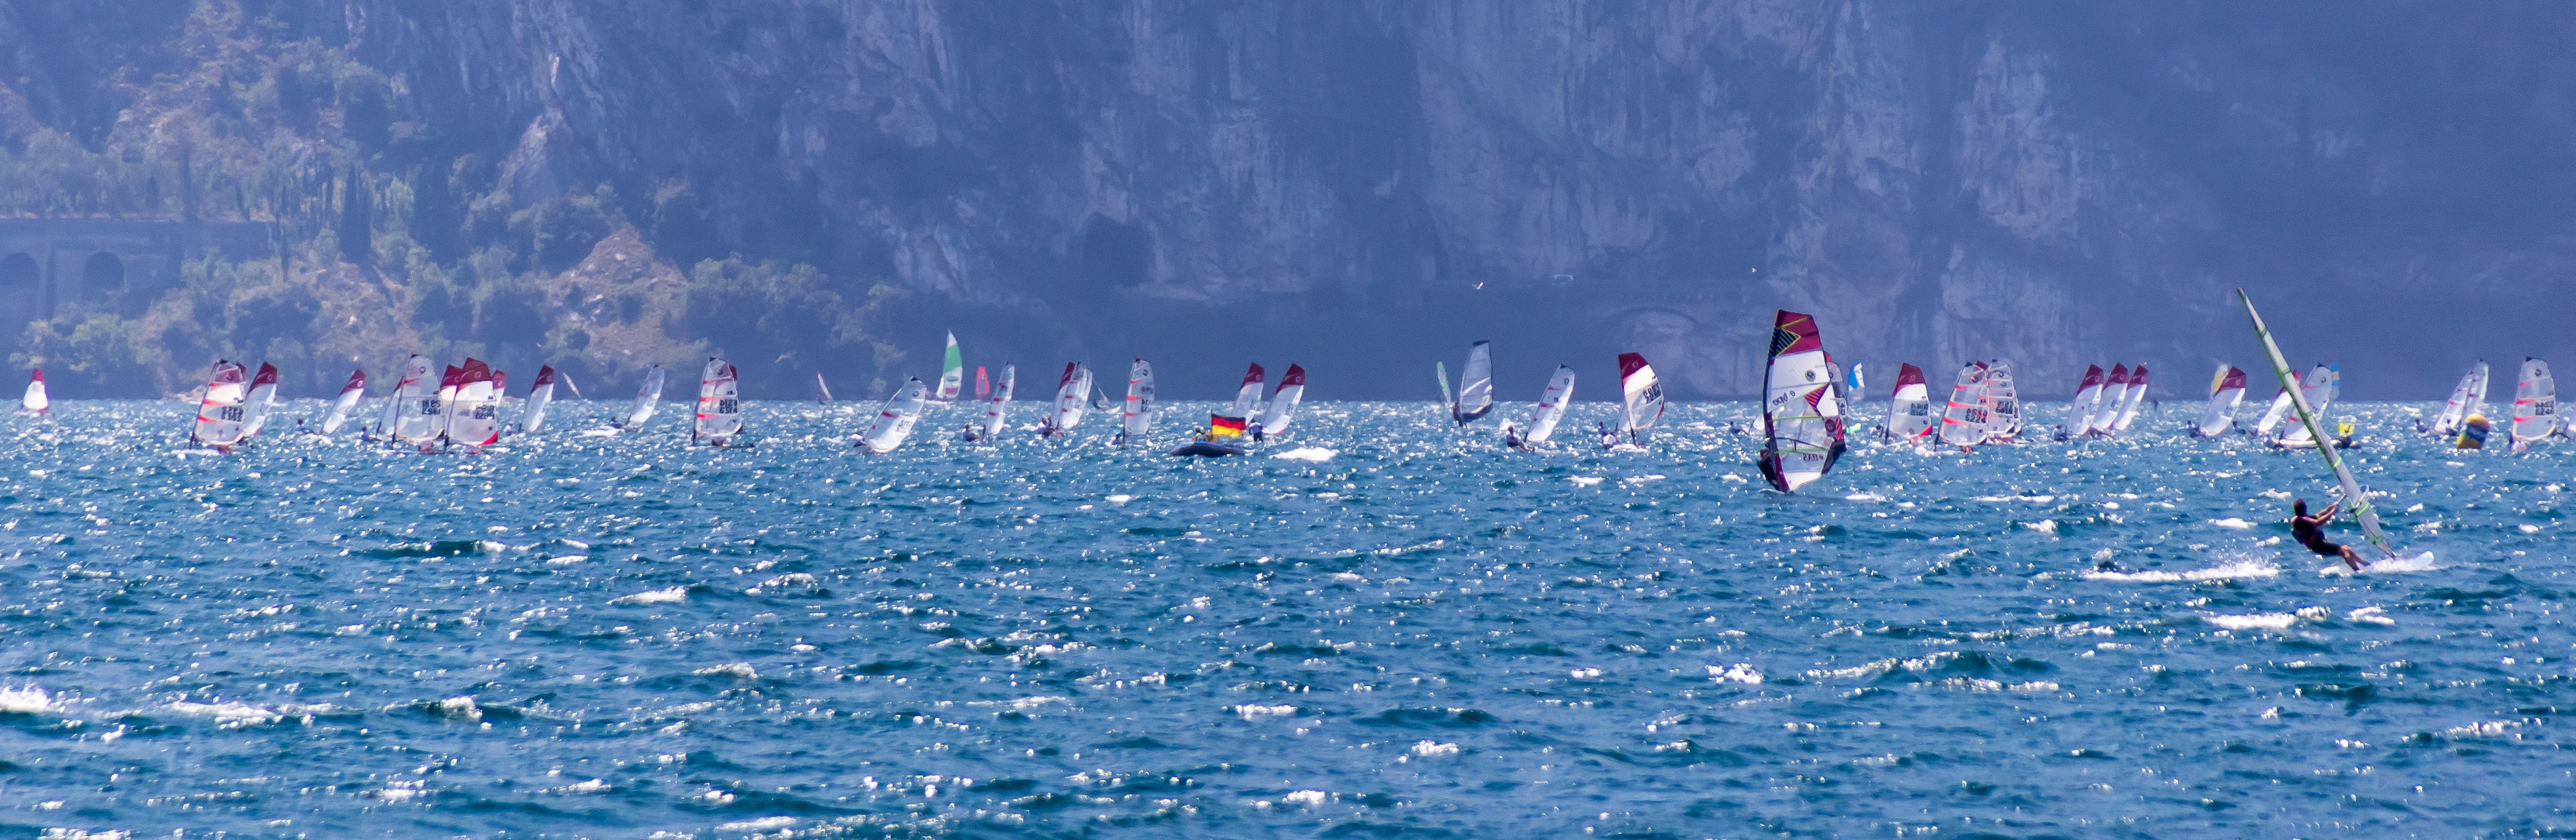
sea, water, bird, sport, wave, lake, wind, panorama, surf, weather, holiday, leisure, boating, sail, water bird, water sports, wind surfing